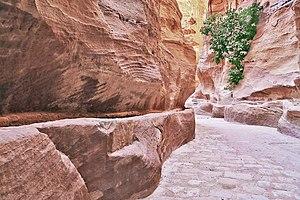
Le Siq et ses canaux de chaque coté de la montagne.
La gestion de l'eau à Pétra a forgé la puissance et le niveau de vie des résidents de la capitale de l'ancien royaume nabatéen. Cité parmi les plus puissantes de l'Antiquité, Pétra ne tient pas sa célébrité et sa prospérité, uniquement par ses magnifiques bâtiments creusés et sculptés dans la roche des montagnes environnantes. C’est surtout par son extraordinaire système hydraulique construit au cours des siècles, que Pétra a pu se développer au milieu d'un désert inhospitalier, et devenir une étape stratégique pour les caravanes chamelières, venant de l’Arabie ou de la lointaine Asie et ...apportant les soies, les épices et les parfums, vers les cours d’Europe.